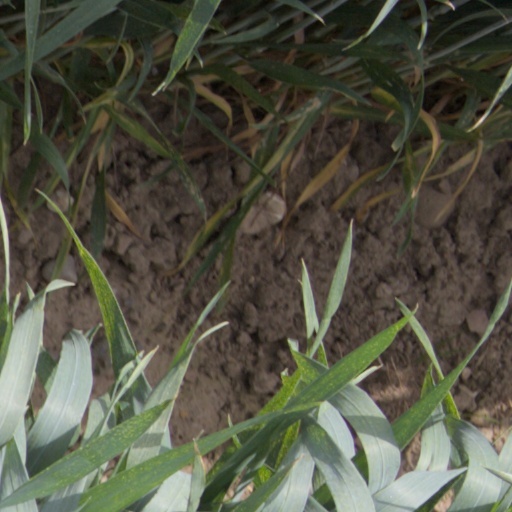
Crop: wheat